CityLine Hungary

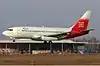
CityLine Hungary Boeing 737-200

Additionally, a sole Boeing 737-200 used for passenger operations was stored in 2011 and having completed its post-overhaul test flight in April 2014, has been sold to Canadian Nolinor Aviation.